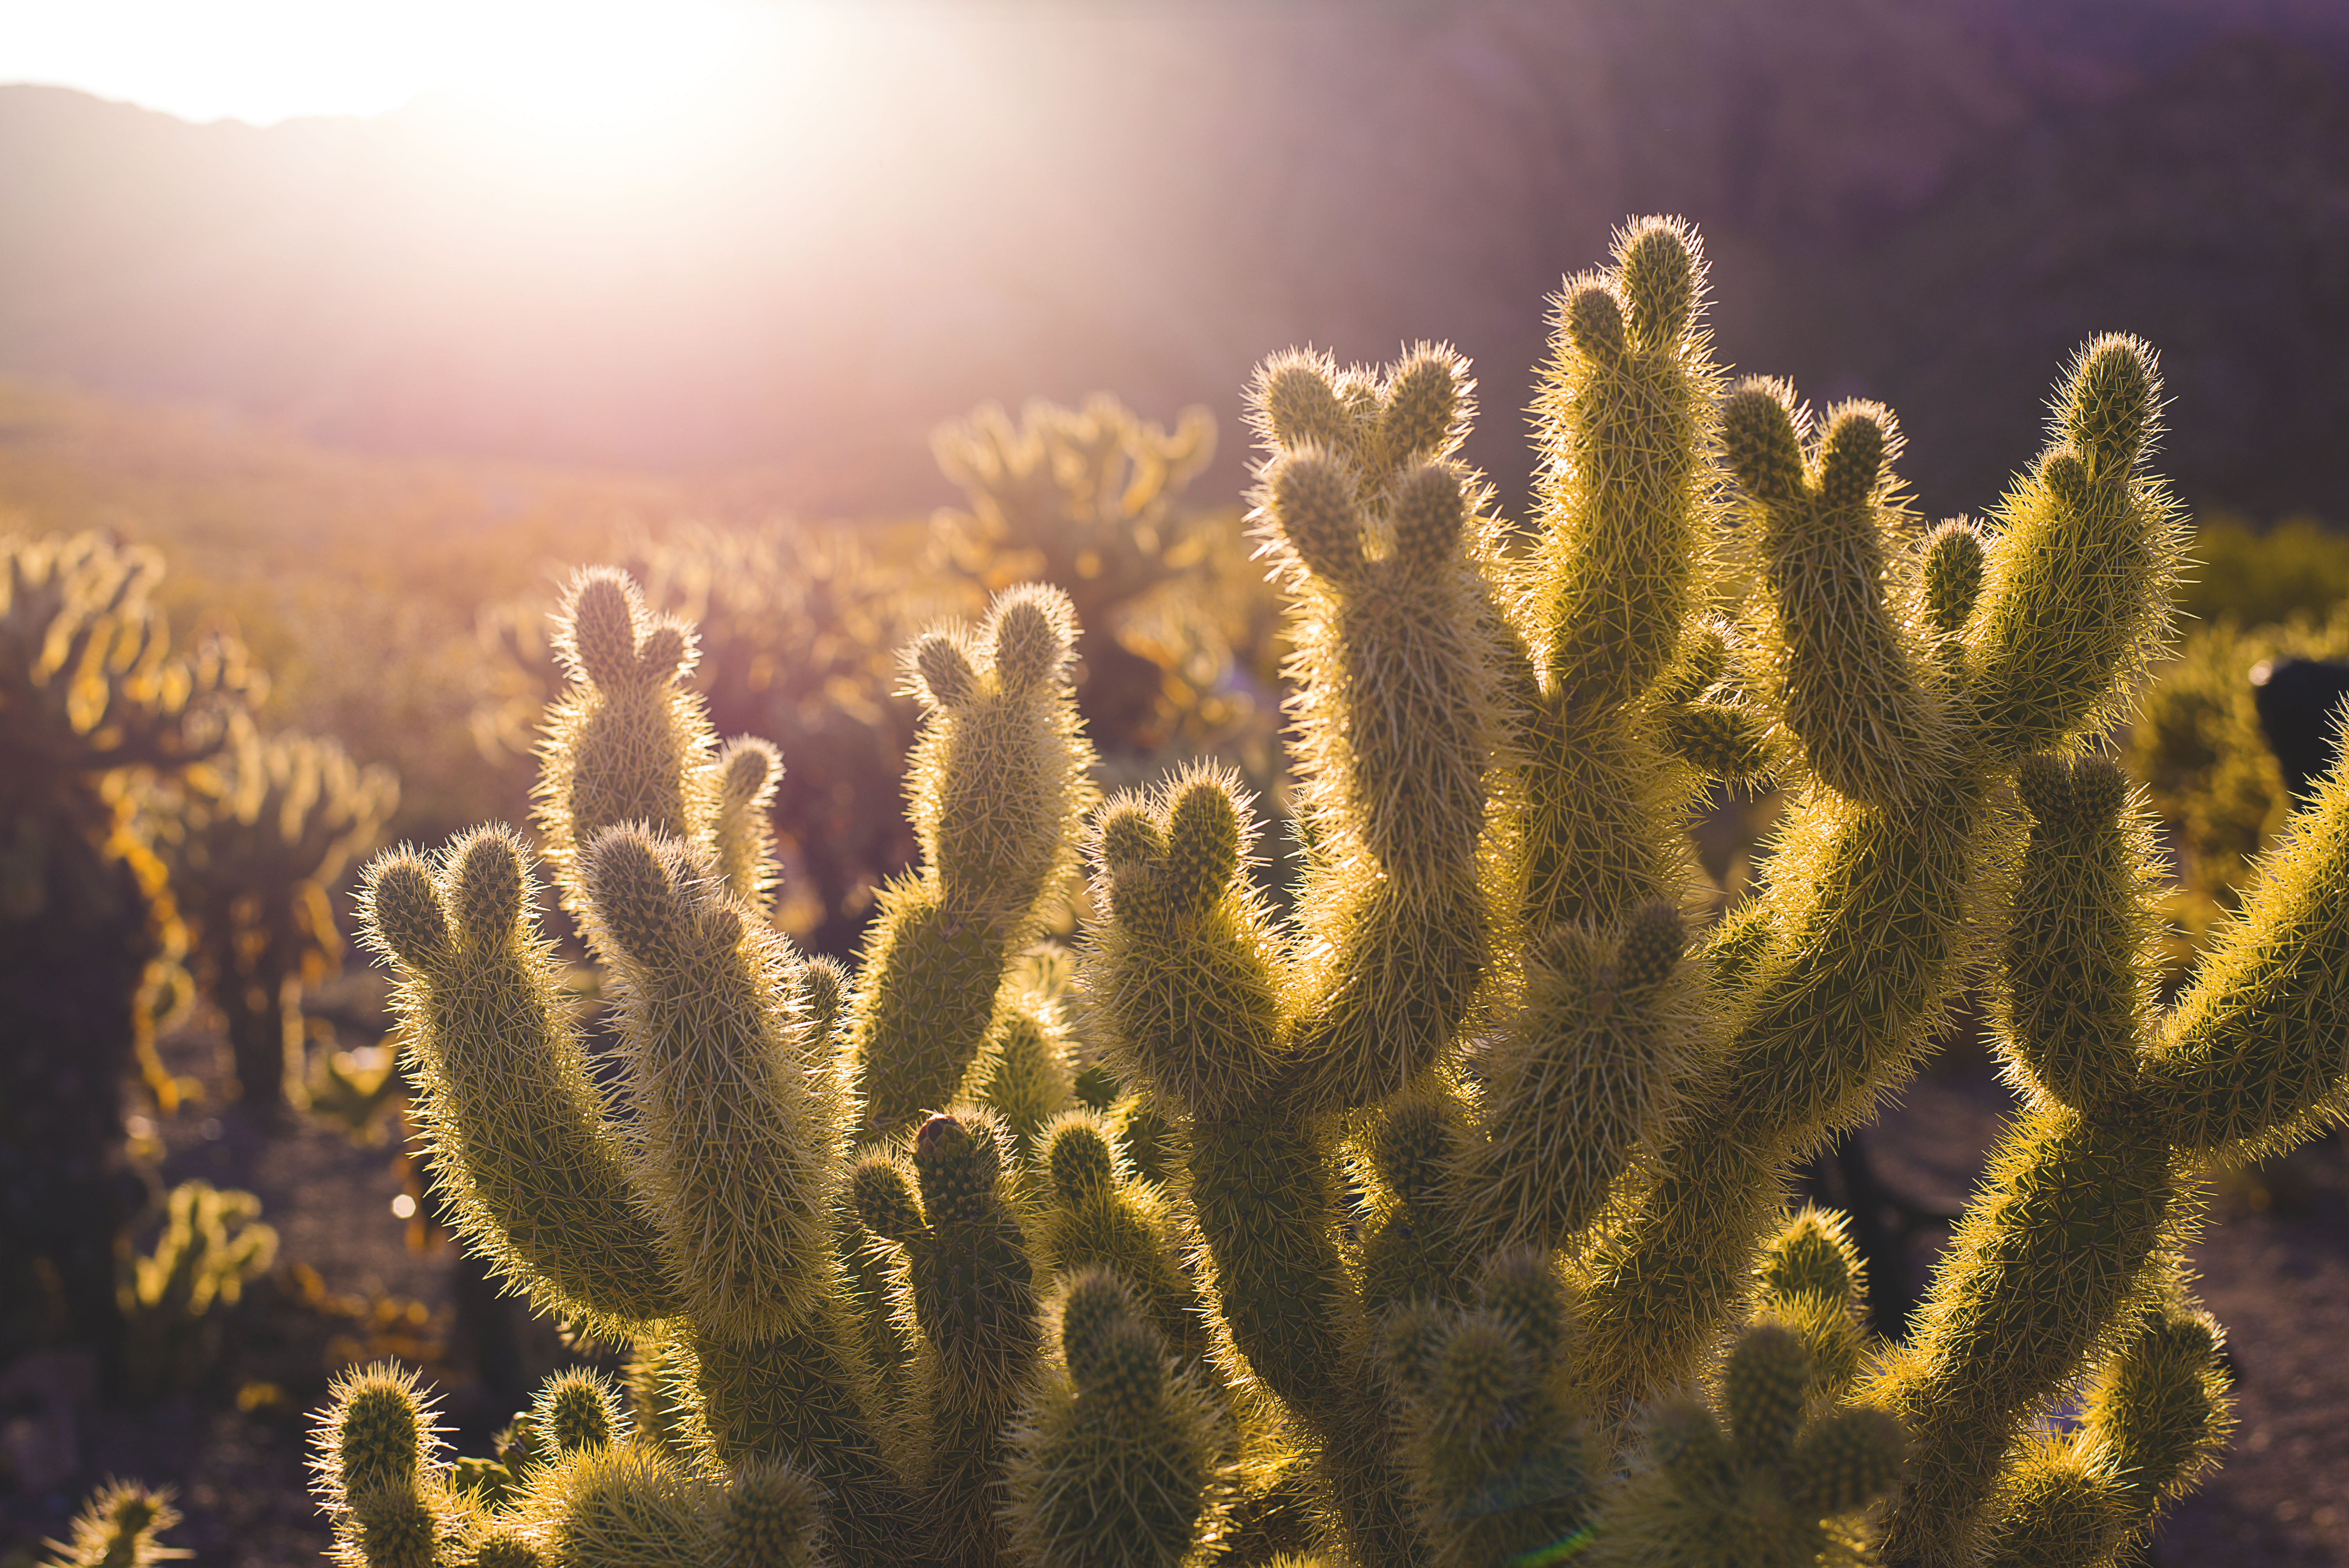
nature, grass, cactus, plant, sky, sunshine, field, sunlight, desert, flower, yellow, flora, sunny, exotic, macro photography, flowering plant, grass family, land plant